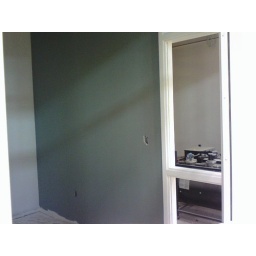
Accent wall in office